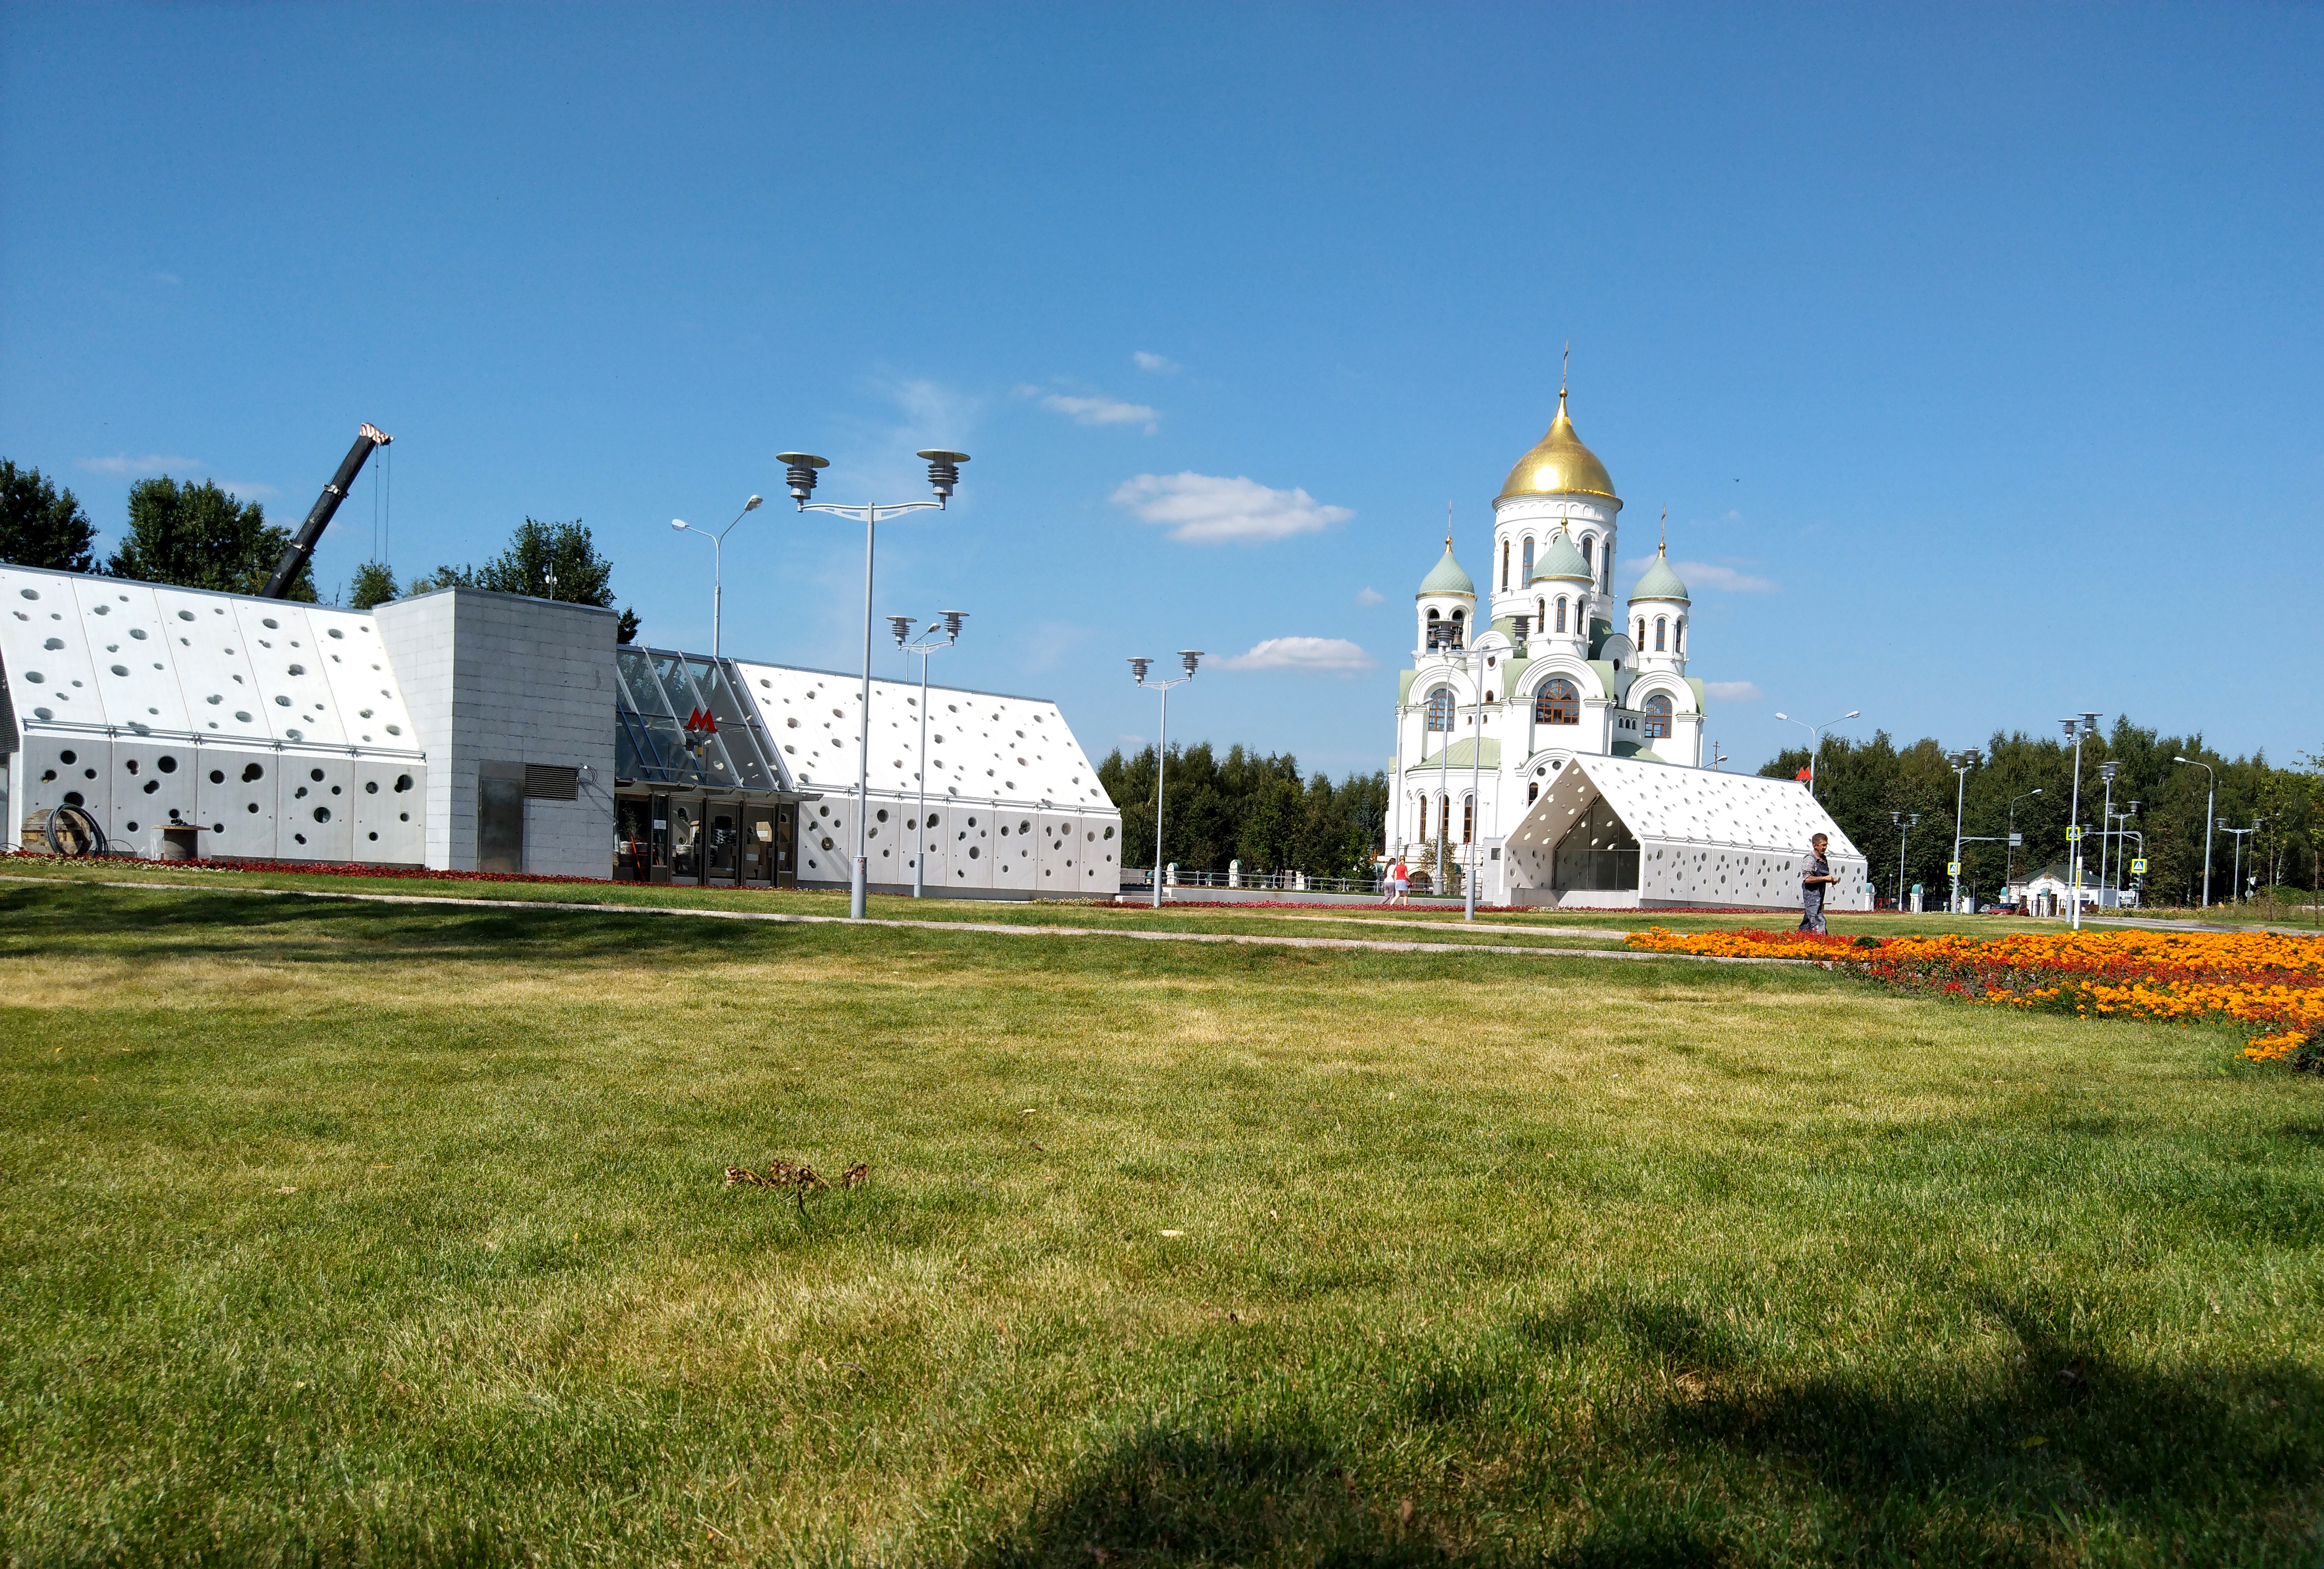
gardening, landscaping, lawn, lush, meadow, relax, stadium, turf, yard, copy space, daylight, ecology, surface, clean, horizon, freedom, horizontal, infinity, color image, rural scene, outdoors, christianity, prairie, loneliness, sunlight, small, green, chapel, building exterior, steeple, remote, scenery, springtime, old fashioned, clear sky, sky, plant, cloud, tree, land lot, building, grass, landscape, rural area, grassland, leisure, city, grass family, facade, street light, natural landscape, castle, pasture, church, monument, historic site, tourism, garden, field, history, tourist attraction, estate, medieval architecture, spire, hill, parish, vacation